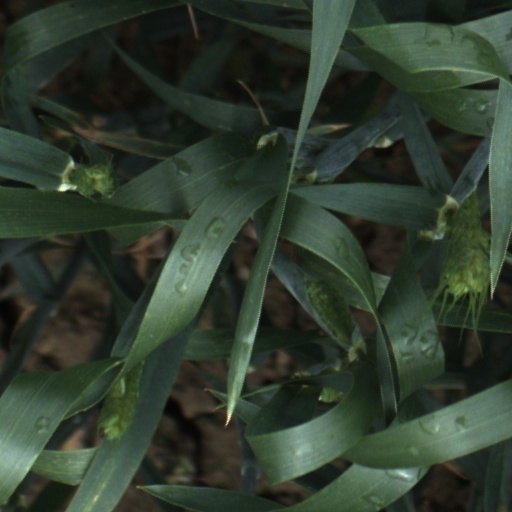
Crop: wheat